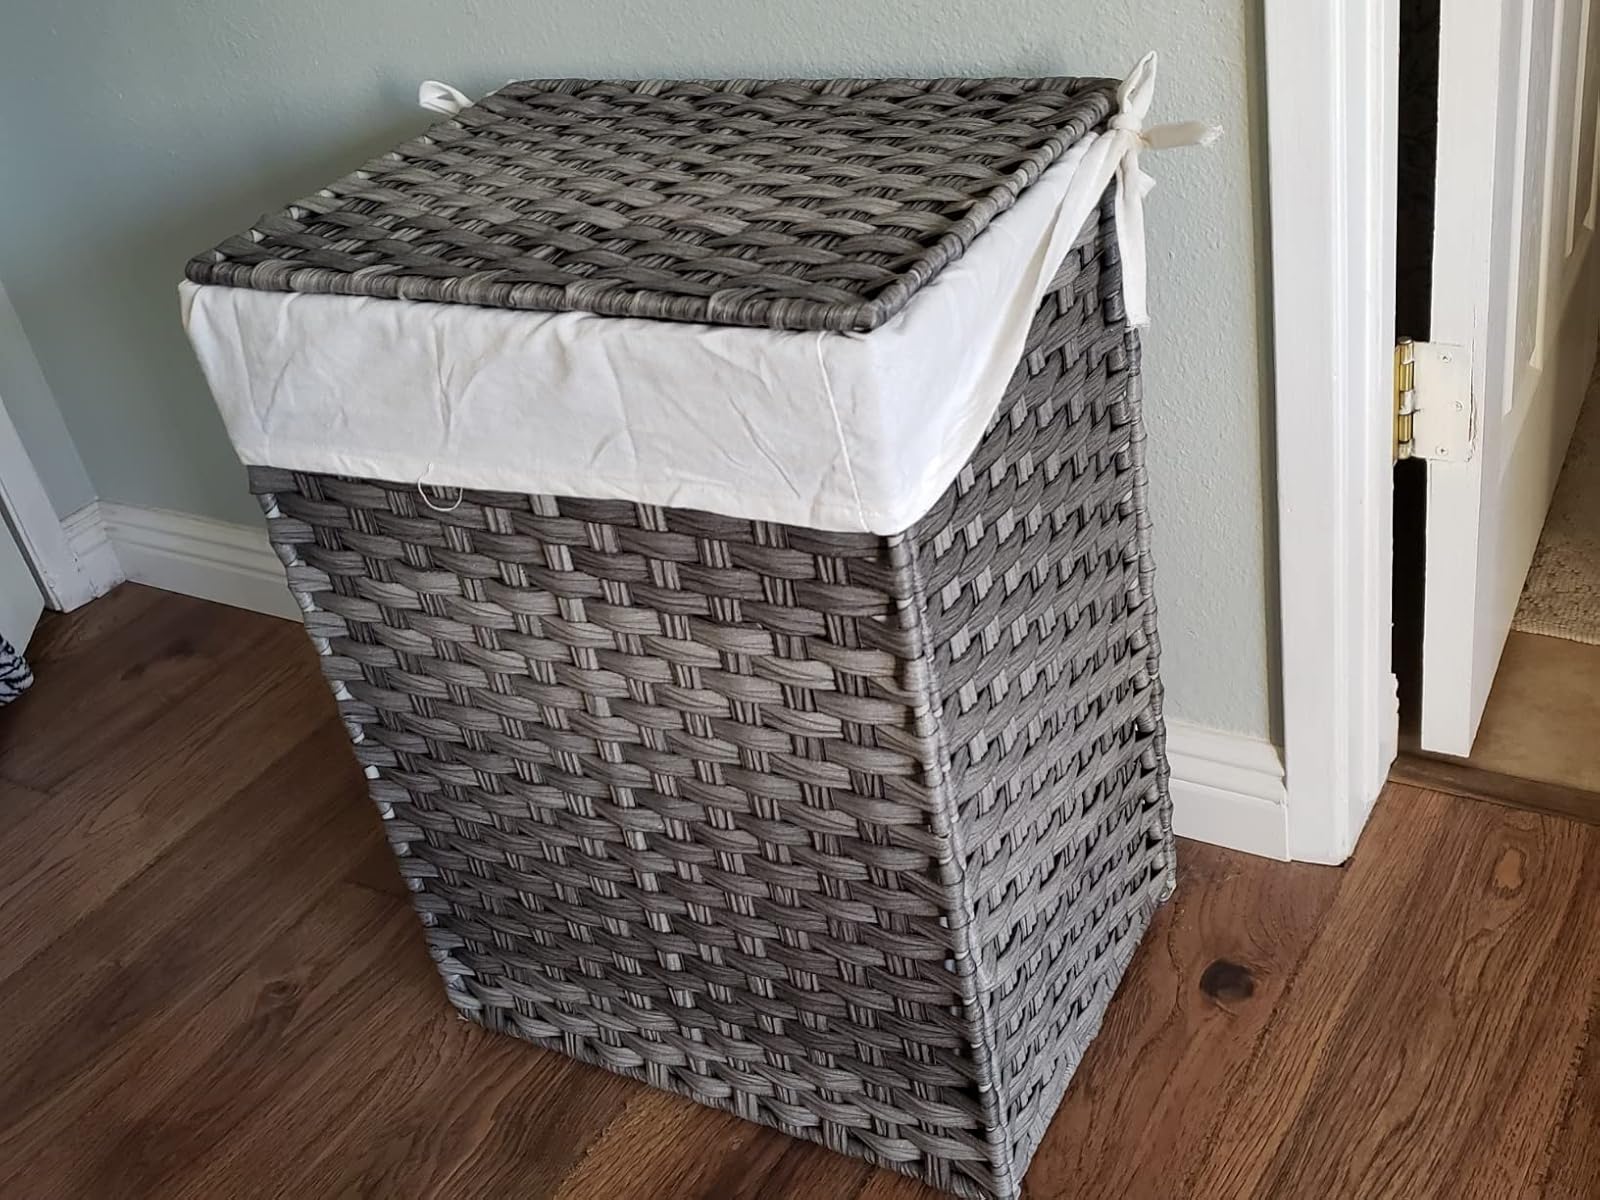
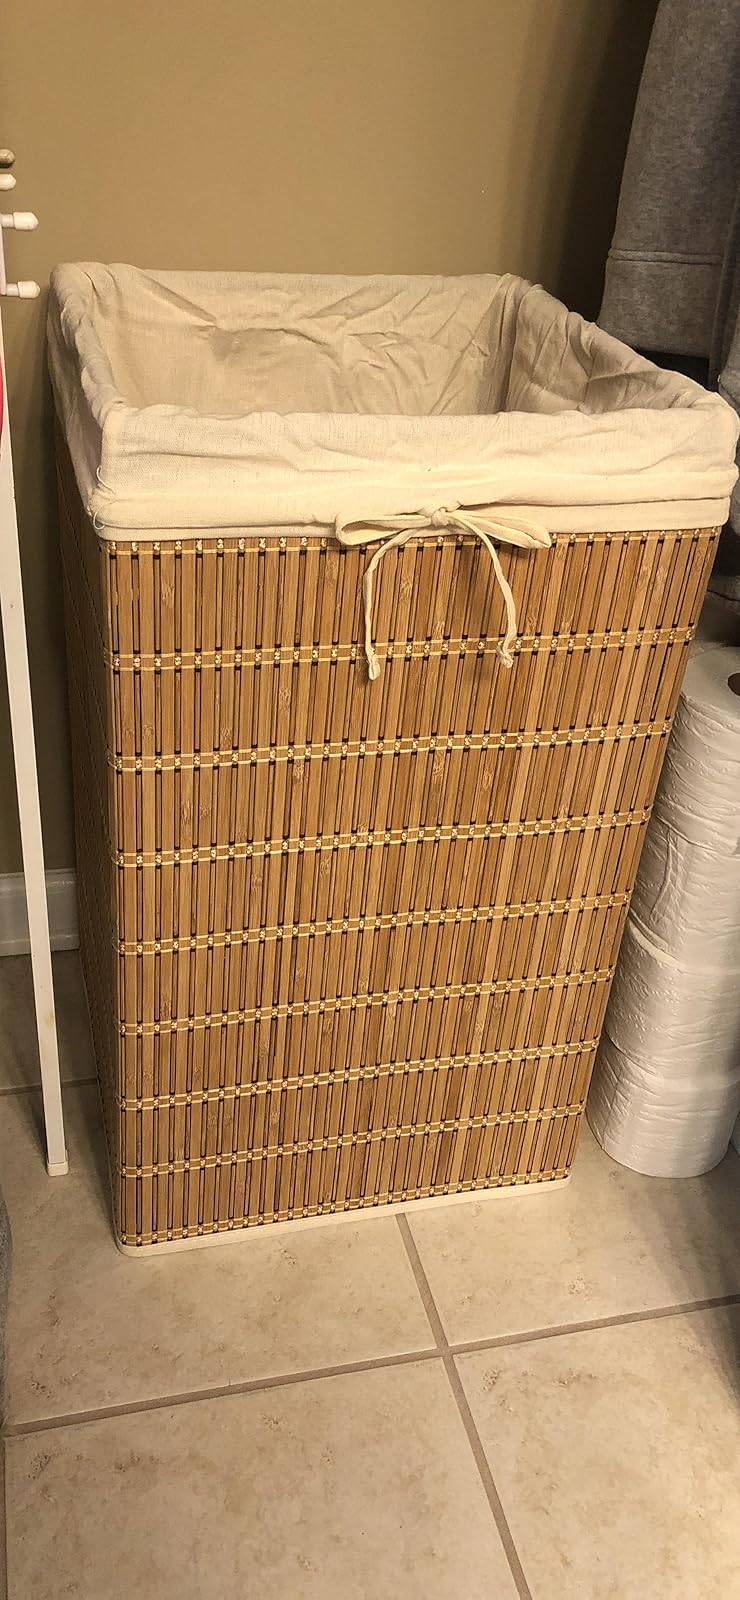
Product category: items_hamper
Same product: no